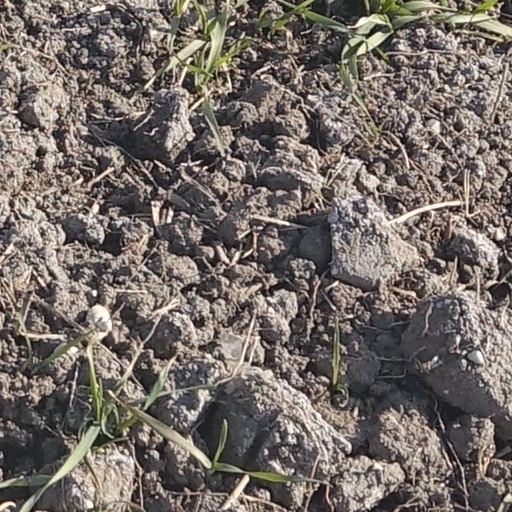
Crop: wheat